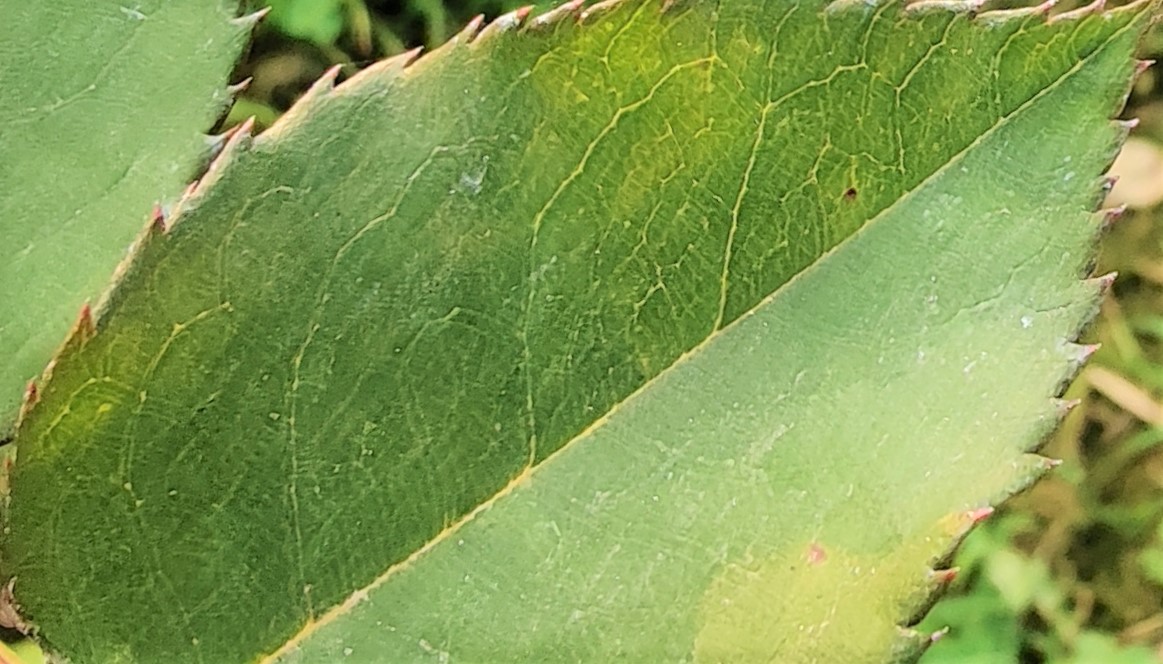
Label: Fresh Leaf